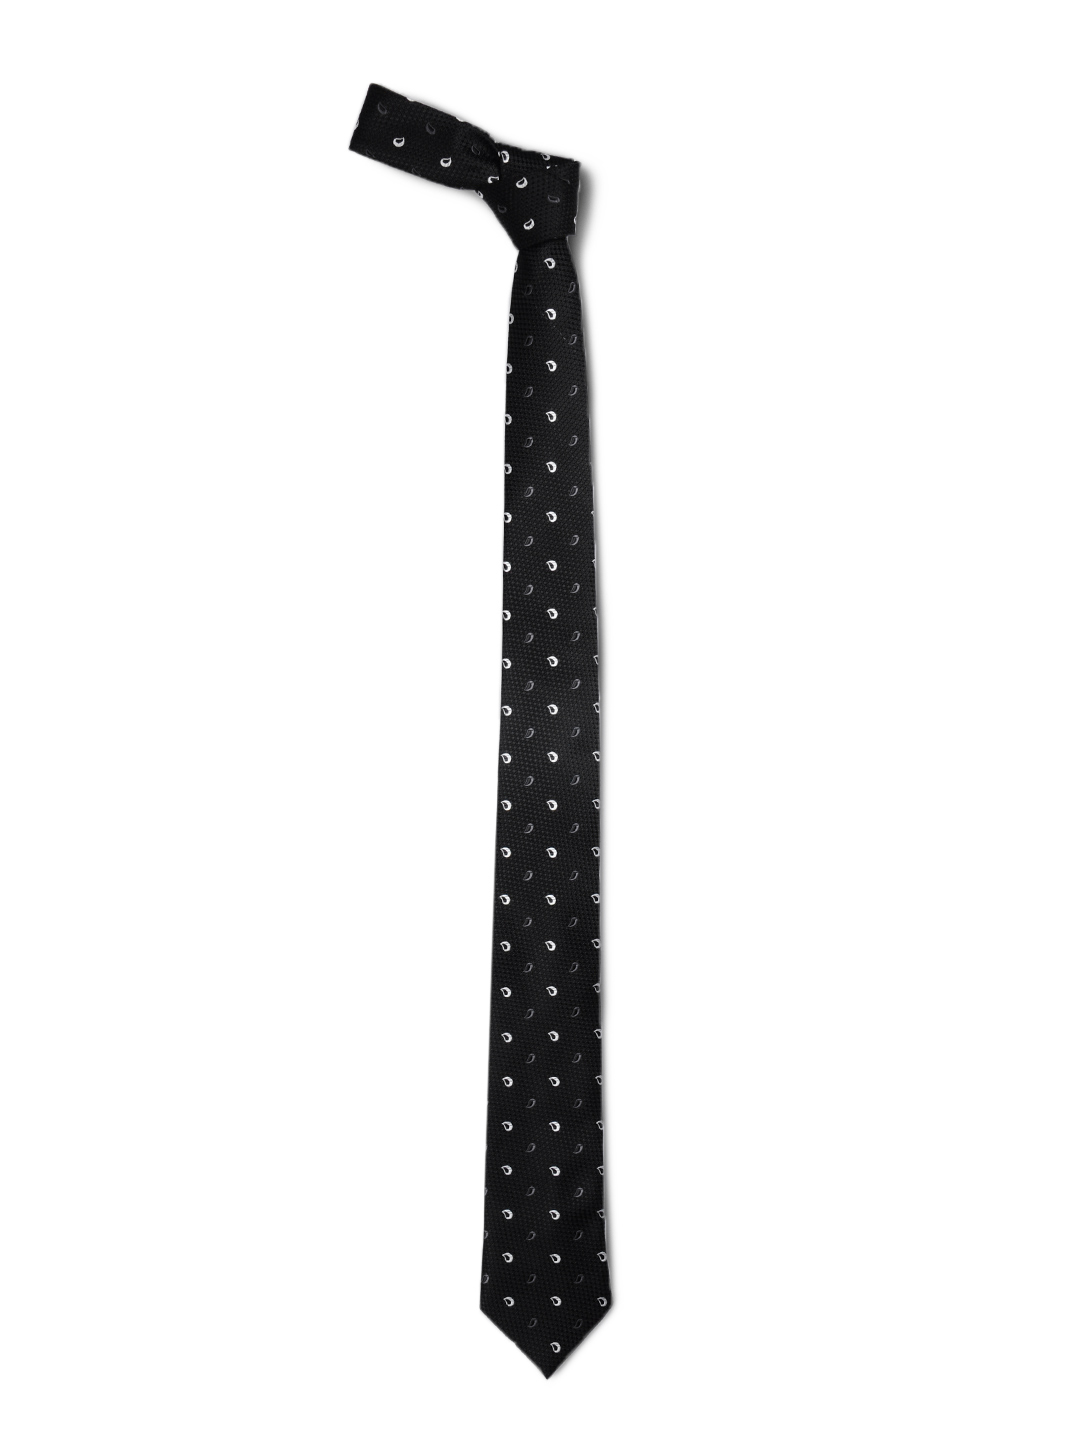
Reid & Taylor Men Black Tie
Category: Accessories / Ties / Ties
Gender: Men
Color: Black
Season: Summer 2012
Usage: Formal